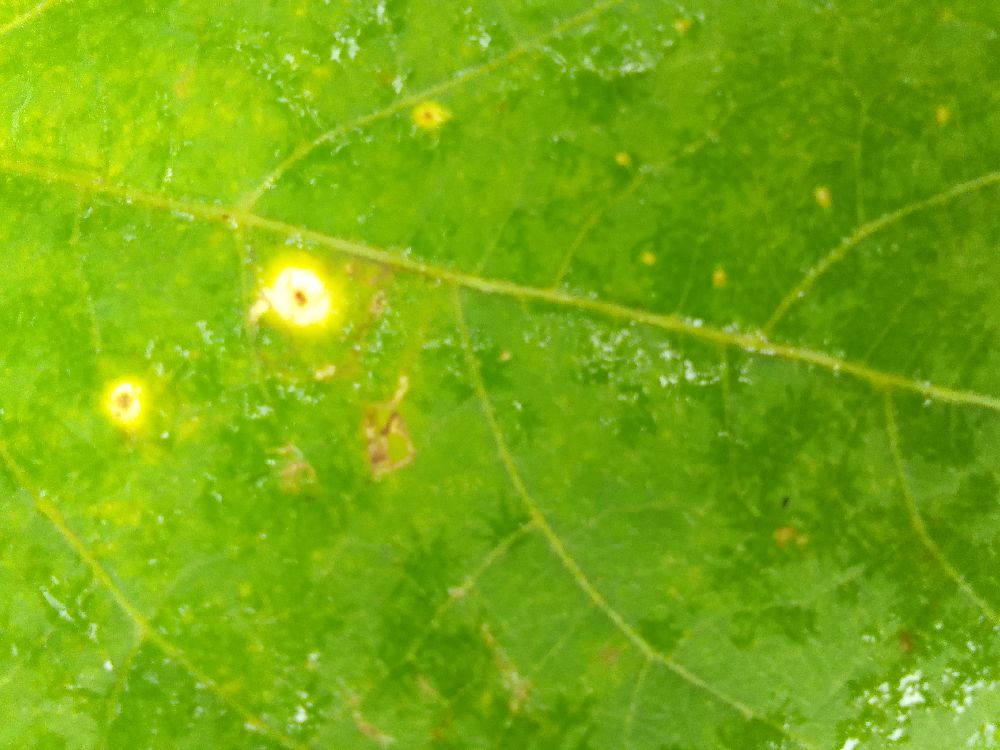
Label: rust